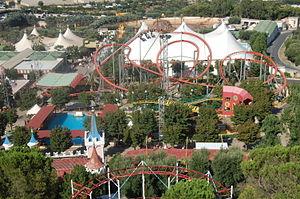
Zoosafari Fasanolandia est un parc animalier et un parc d'attractions italien, situé à Fasano dans la province de Brindisi dans la région des Pouilles.